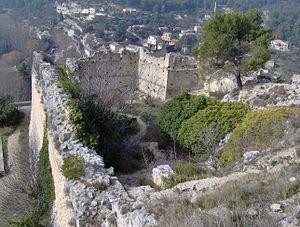
Chateau de Fontaine de Vaucluse
Le château de Vaucluse, aussi appelé château de Pétrarque ou château des évêques de Cavaillon, est une ruine du château qui surplombe le village de Fontaine-de-Vaucluse, dans le département français de Vaucluse.
Philippe de Cabassolle, fut régent et chancelier du royaume de Naples, recteur du Comtat Venaissin, légat pontifical, évêque de Cavaillon puis évêque de Marseille, patriarche de Jérusalem, cardinal avec le titre de cardinal-prêtre de Saints Pierre et Marcellin, puis cardinal-évêque de Sabine.